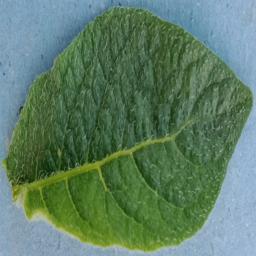
Label: Potato___Healthy